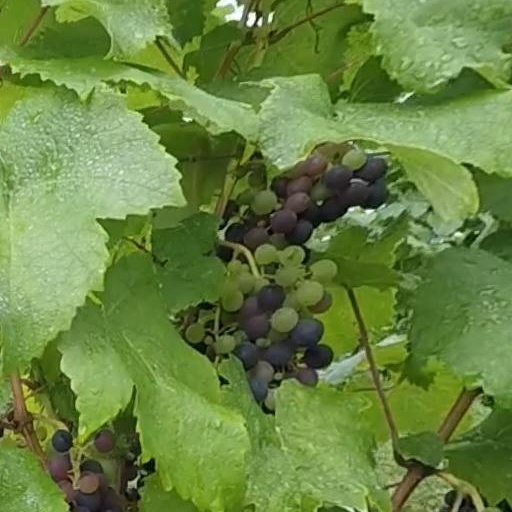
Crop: grape